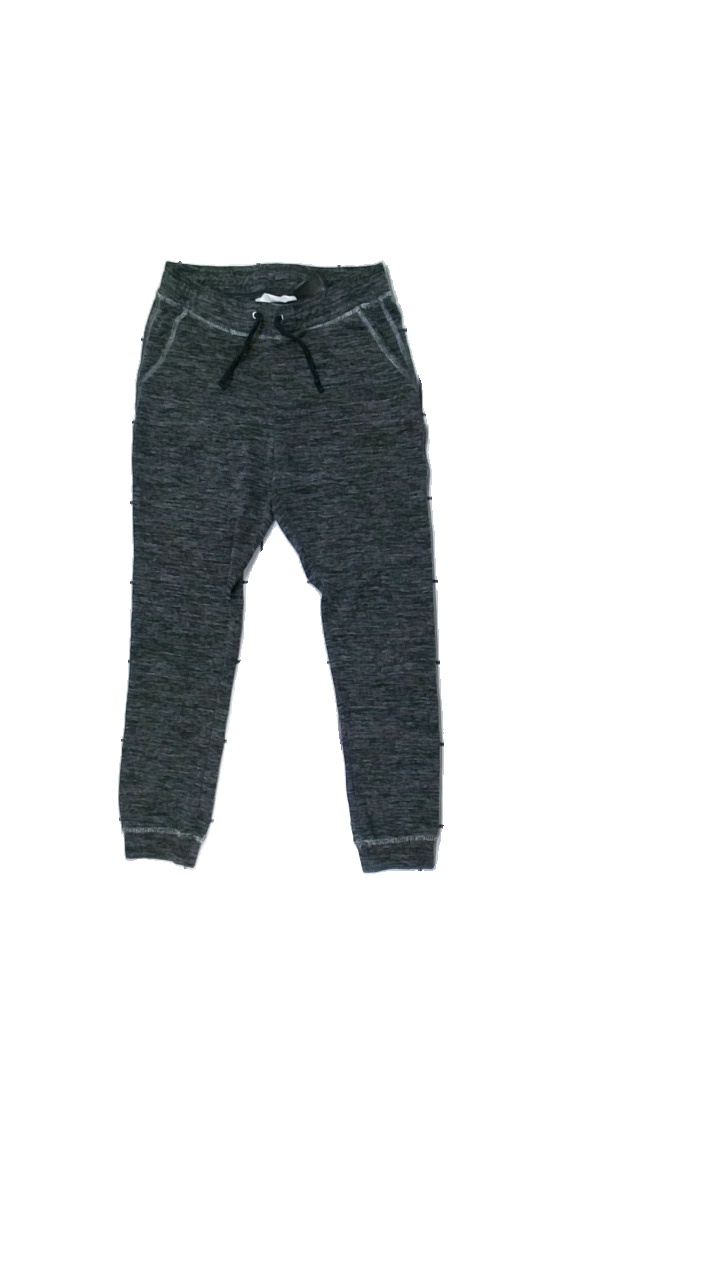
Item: Trousers (Children)
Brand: H&m
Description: grey trousers
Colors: Grey
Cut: Regular
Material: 76% Cotton 24% Acryl
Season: All
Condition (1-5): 5
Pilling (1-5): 5
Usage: Reuse
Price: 50-100